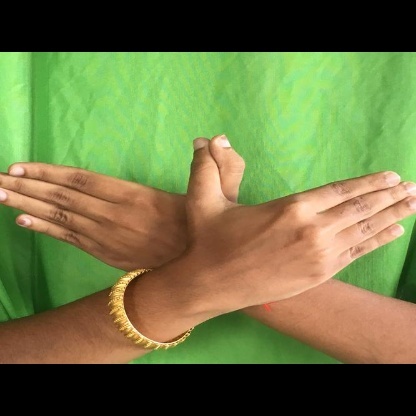
Mudra: Garuda